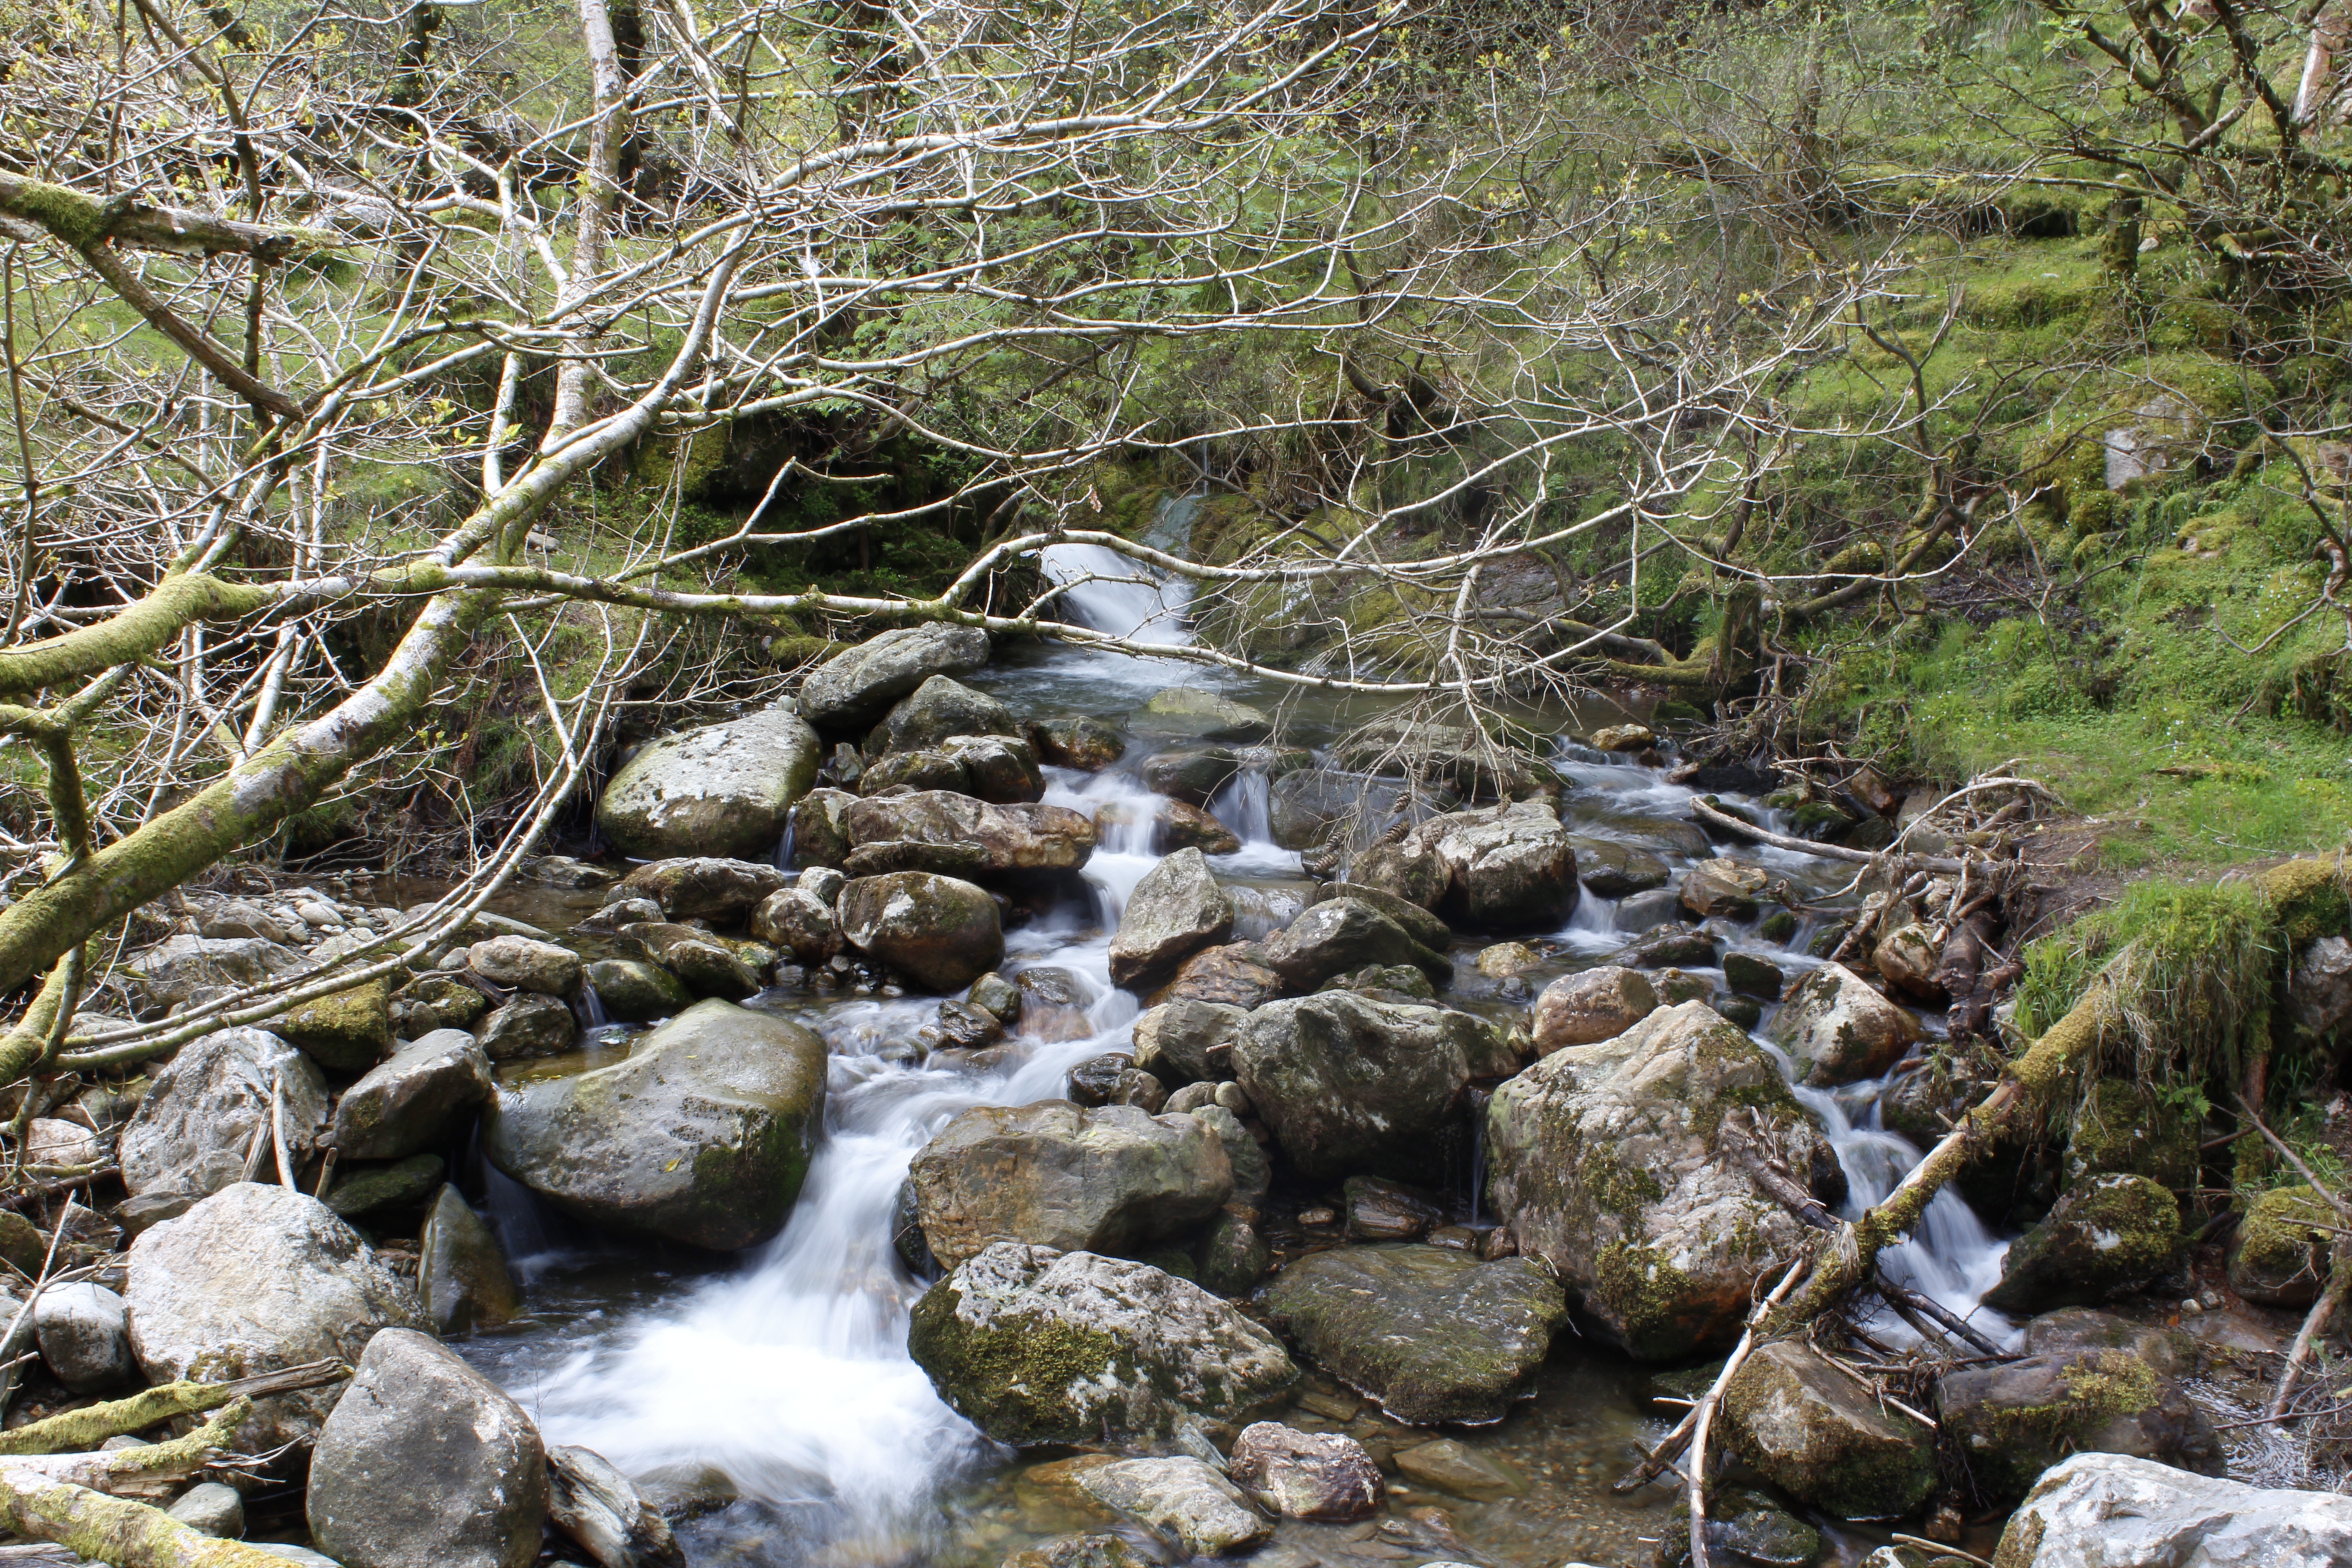
landscape, water, nature, forest, rock, wilderness, river, wildlife, europe, stream, green, rapid, body of water, ireland, woodland, water feature, watercourse, irish, glendalough, wicklow